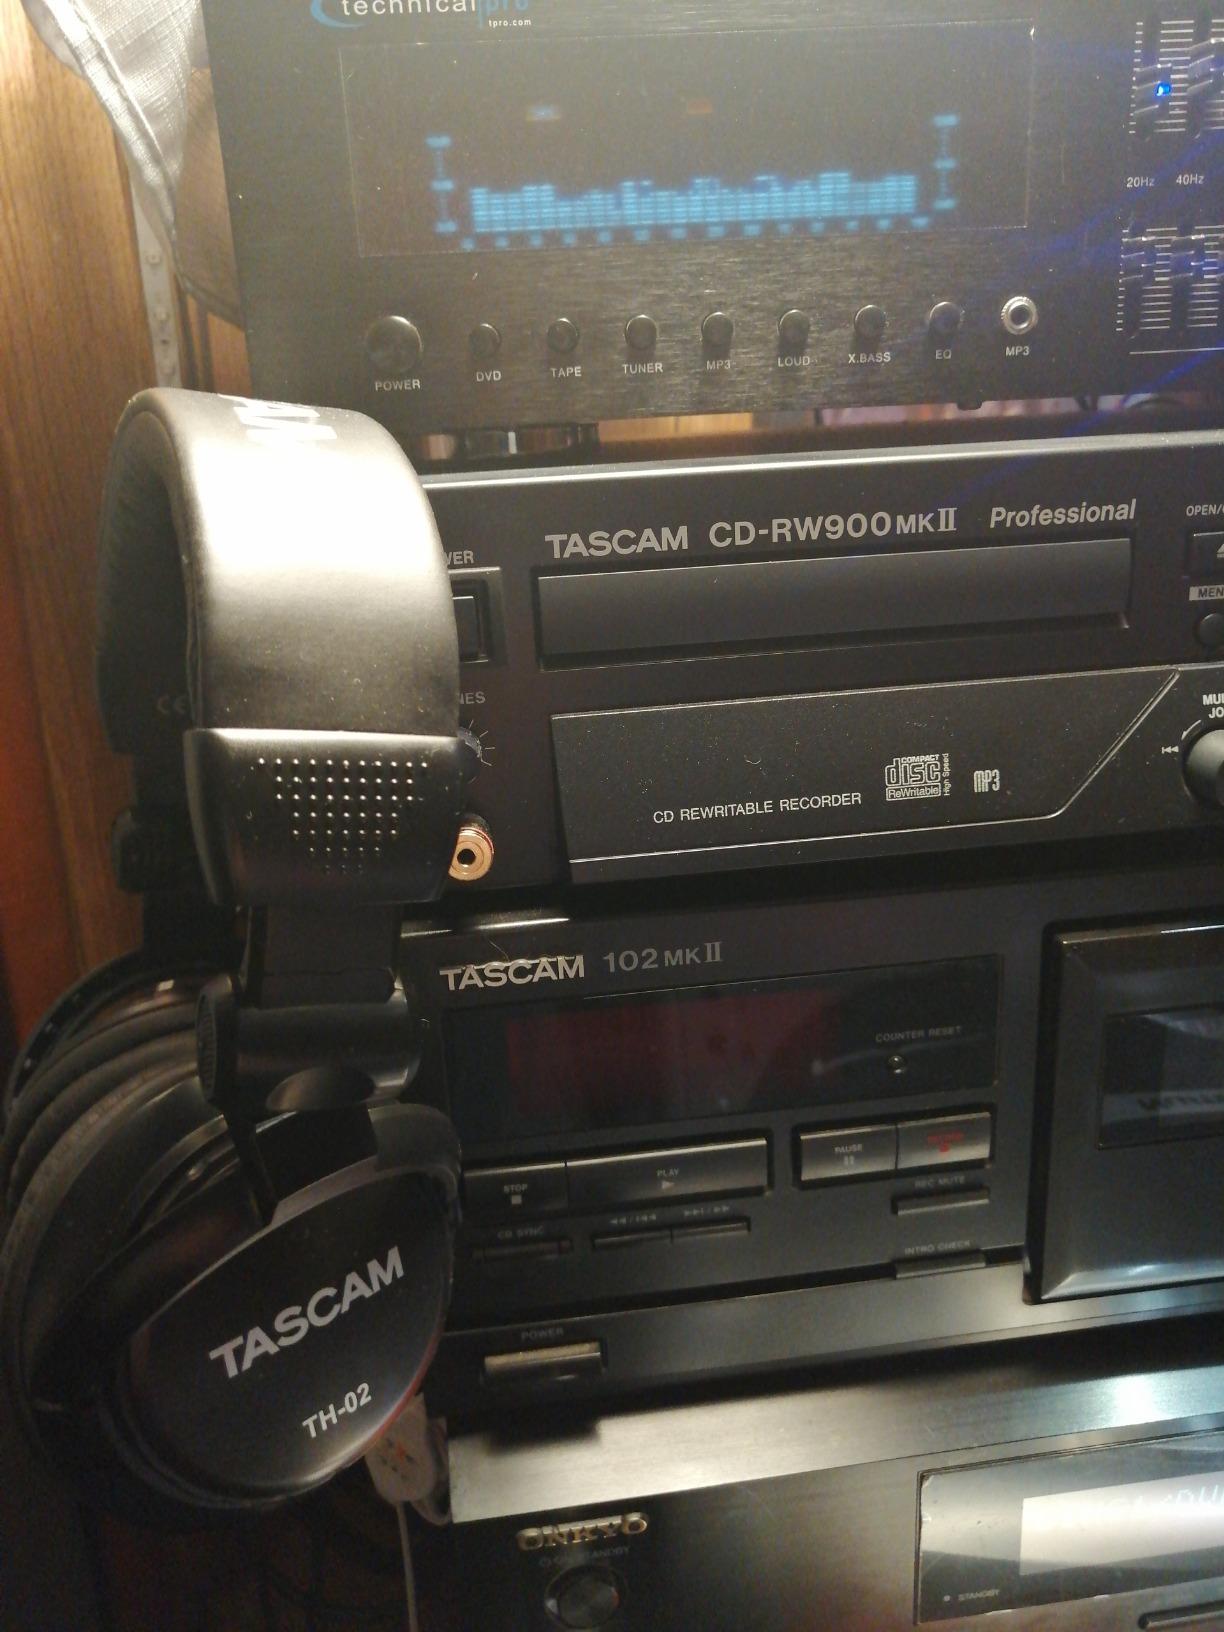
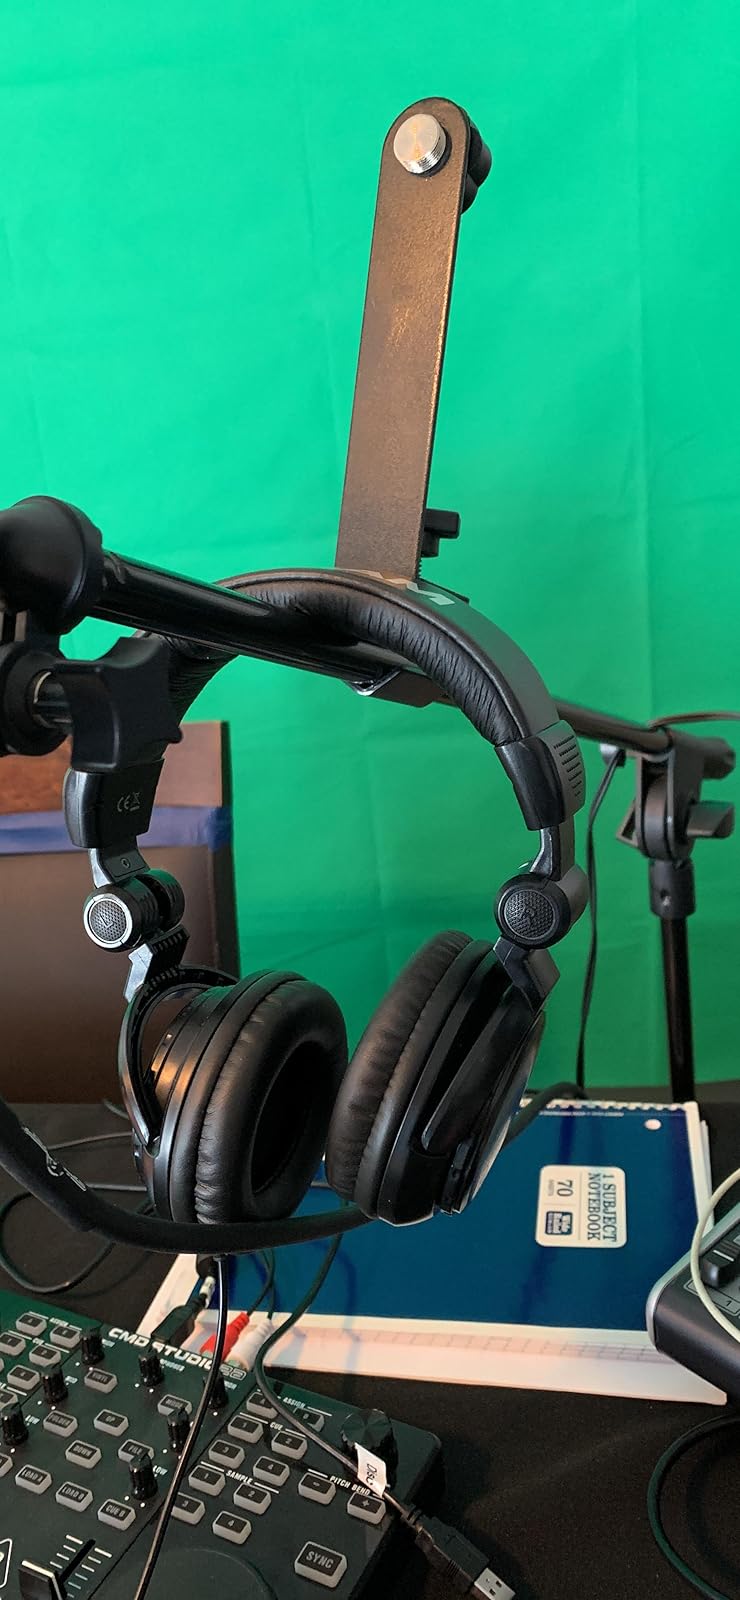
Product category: headphones
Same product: yes